Adam Mickiewicz University in Poznań

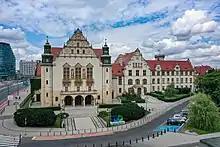
Collegium Minus (2019)

The university's central administrative building is Collegium Minus, on the west side of Adam Mickiewicz Square at the western end of the street Święty Marcin. (This is one of a group of buildings, including the Imperial Palace, built in the first decade of the 20th century while Poznań was still under German rule; it originally housed a Royal Academy.) Adjoining this is the Aula, which is frequently used for ceremonies and for classical music concerts, and Collegium Iuridicum (accommodating the law faculty). Some teaching takes place in Collegium Maius, another of the aforementioned group of buildings (on ul. Fredry), although this is mainly used by the medical university. Other buildings in the city centre include former communist party headquarters on Święty Marcin, Collegium Novum (used mainly for language teaching) on Al. Niepodległości, and the university library on ul. Ratajczaka.